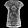
Label: Shirt